Fabio Quartararo

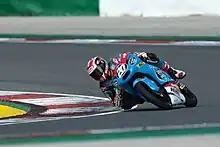
Quartararo in 2014

Quartararo remained in the CEV Repsol championship for the 2014 season, as he was not old enough to graduate to the World Championship level. The rule, announced in and introduced in , stated that a rider must be 16 years of age to compete in a Grand Prix. Quartararo continued riding a Honda in the series, but moved to the Estrella Galicia 0,0 junior team run by Emilio Alzamora, the 125cc world champion. Quartararo finished the season as a clear champion, winning nine of the season's eleven races, and finishing second – to María Herrera at Jerez and Jorge Navarro at Albacete – in the other two. His eventual championship-winning margin was 127 points over Navarro, who joined him as his team-mate at the final round of the season in Valencia. At that final round, Quartararo also beat World Championship competitors Alexis Masbou and John McPhee, with their SaxoPrint-RTG team making a one-off appearance in the championship.